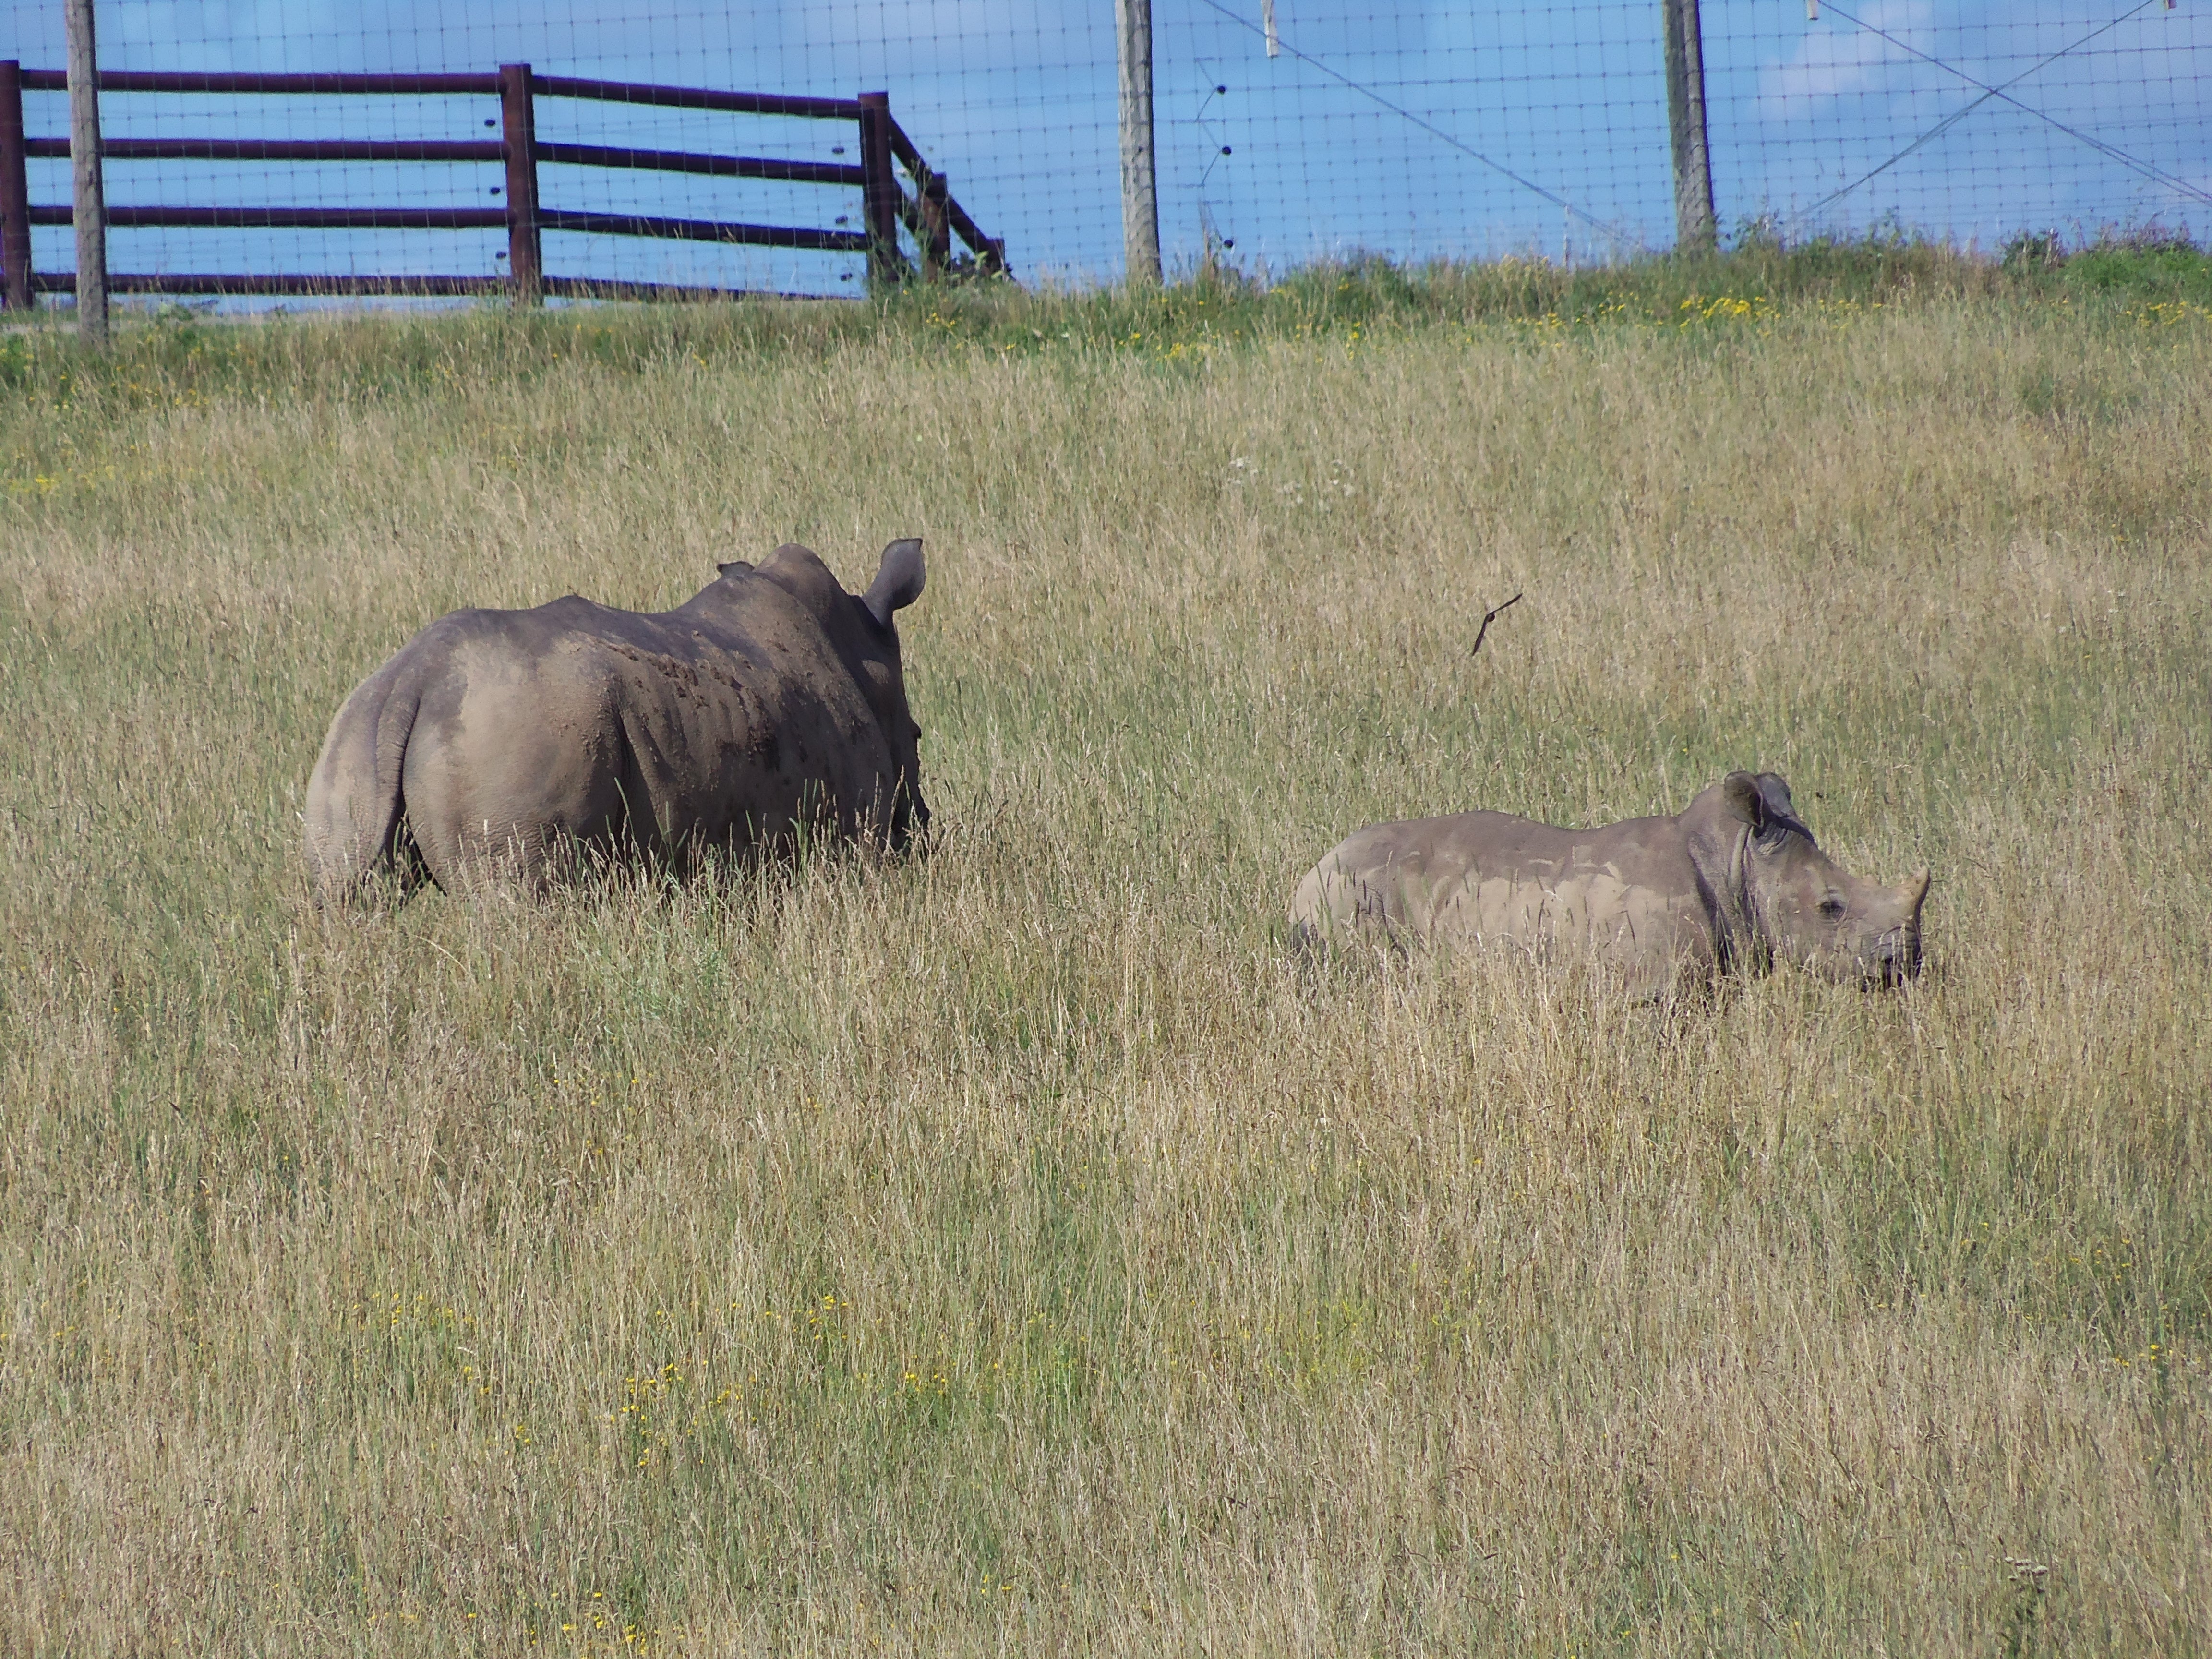
prairie, adventure, wildlife, herd, pasture, grazing, africa, mammal, baby, fauna, savanna, plain, rhino, rhinoceros, mother, grassland, conservation, safari, the wilds, southern white rhino